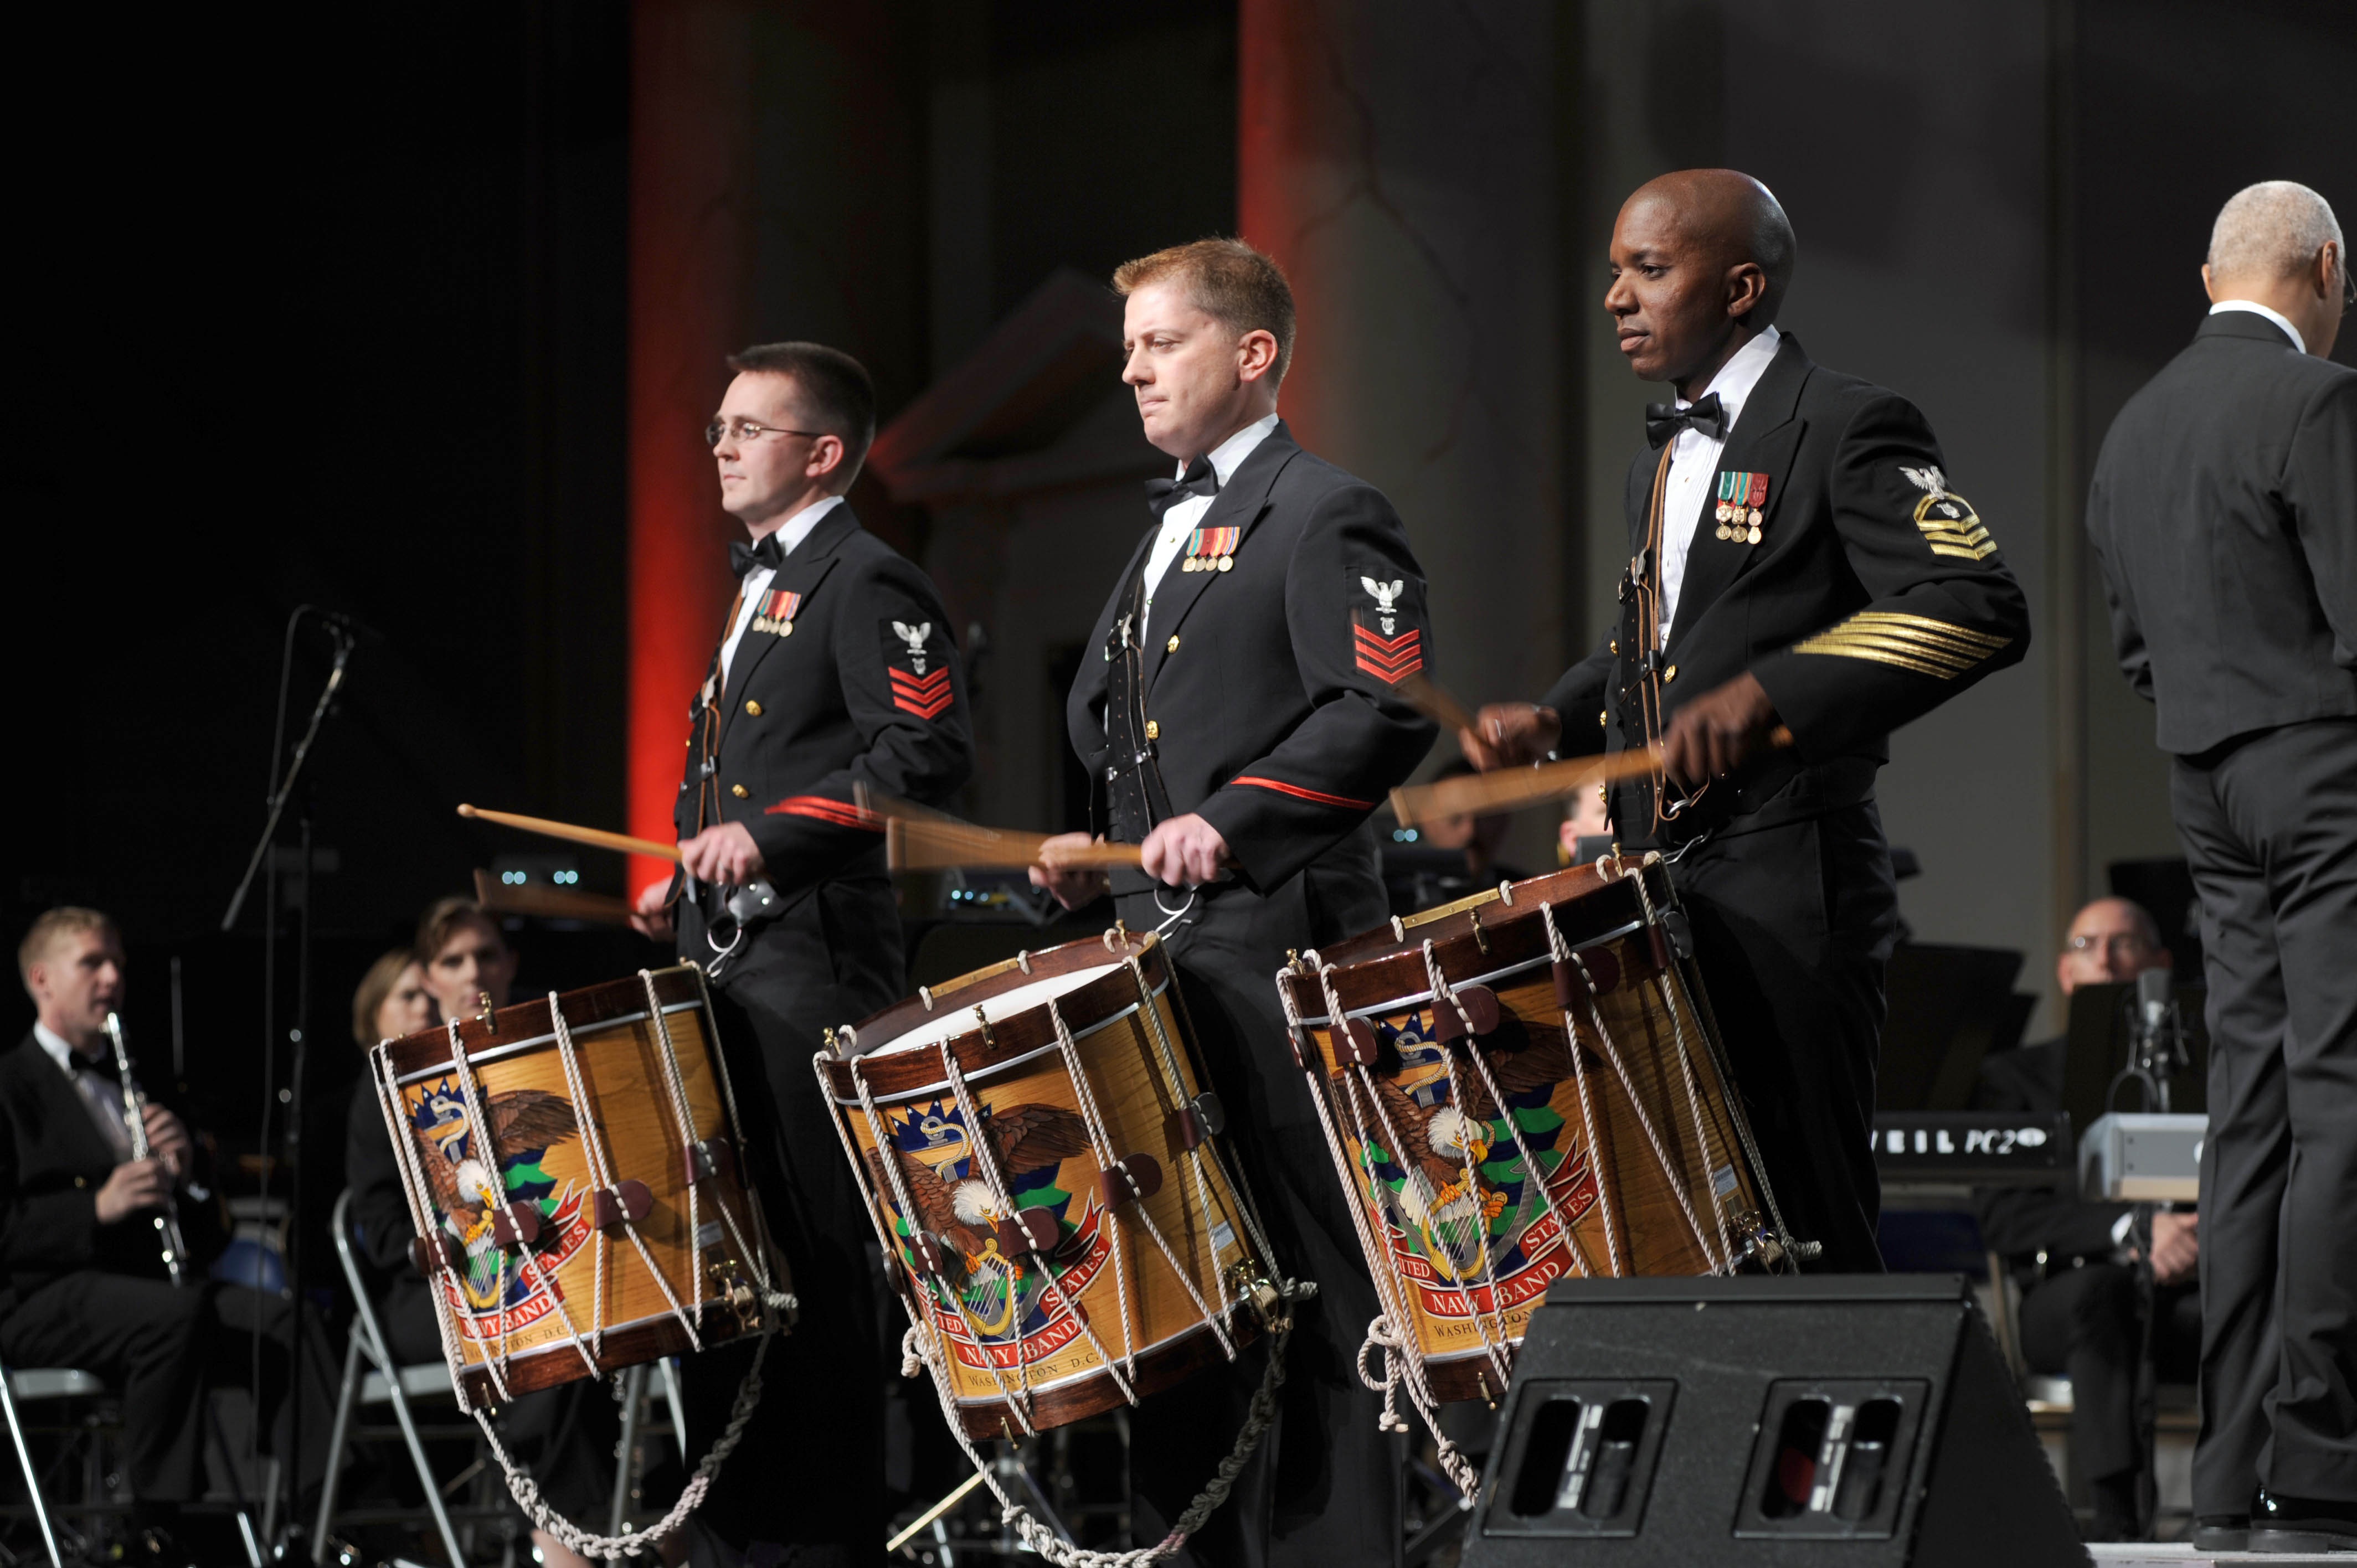
person, music, military, usa, playing, musician, profession, drum, percussion, stage, orchestra, performance, musicians, drums, drummer, drummers, navy, artists, rhythm, entertainment